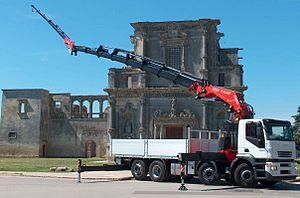
Une grue hydraulique auxiliaire ou grue de chargement est un appareil de levage que l'on voit très fréquemment installé sur les camions juste derrière la cabine ce qui permet d’avoir des chargements dépassant l’arrière du camion. Elle peut être aussi installée à l’arrière du camion pour la livraison de palettes ; ce qui permet de gagner en distance et en visibilité lors du déchargement. Elle comporte le plus souvent plusieurs bras repliés sur eux-mêmes lorsque le camion roule sur la route. Les éléments sont ensuite dépliés lorsque le camion est arrêté à l'emplacement de la manutention des matériels ou matériaux à manutentionner. Généralement, le camion est équipé de stabilisateurs latéraux qu'il faut déployer afin d'assurer la stabilité de la manœuvre.